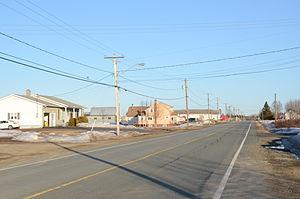
Image de la route 280 en direction est, sur la rue L'Anse à Eel River Crossing.
La route 280 est une route locale du Nouveau-Brunswick située dans le nord de la province, près d'Eel River Crossing, longue de 18 kilomètres. Elle est pavée sur toute sa longueur.